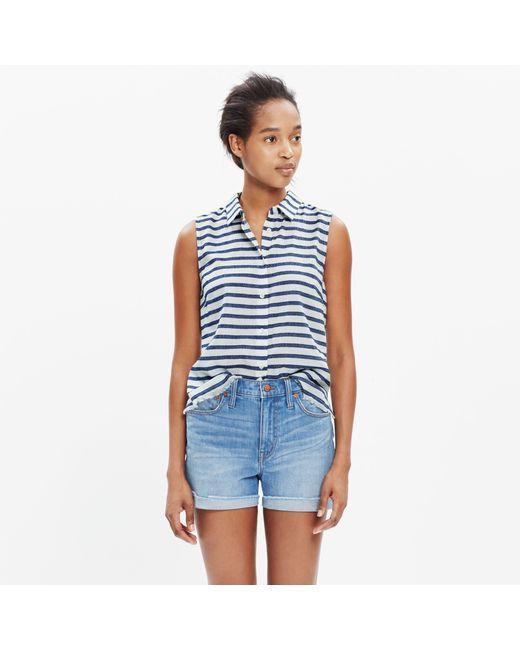
Weißes und schwarzes gestreiftes Oberteil mit blauen Jeansshorts für Damen